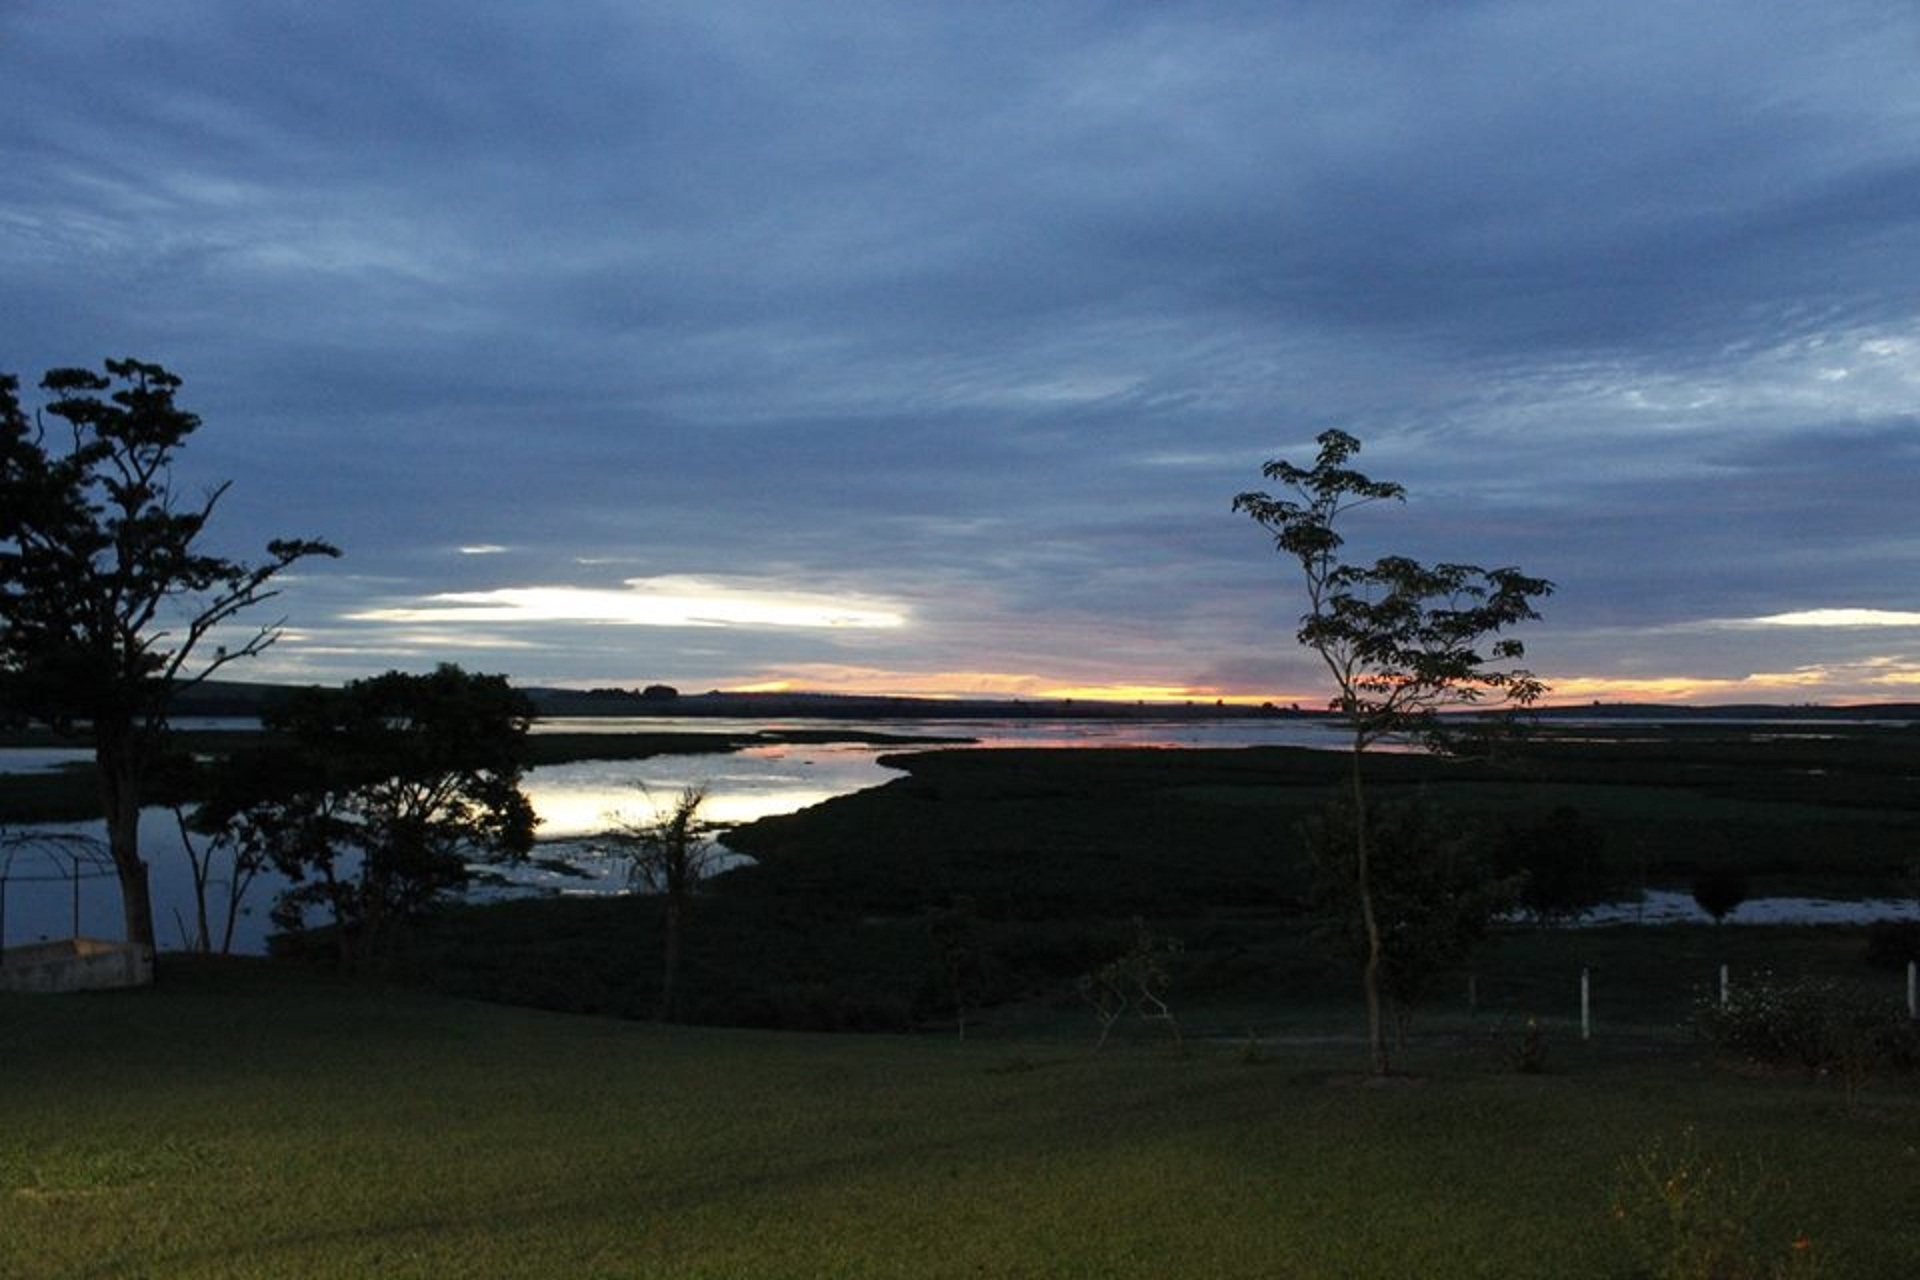
landscape, sea, tree, nature, horizon, cloud, sky, sunset, night, morning, hill, dawn, dusk, evening, reflection, rural area, atmosphere of earth, woody plant